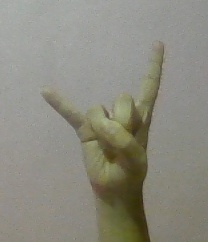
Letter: la